Lucy Stone

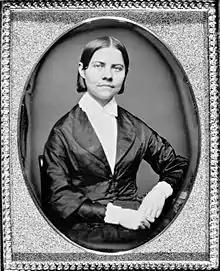
Daguerreotype of Lucy Stone, 1840–1860

Lucy Stone (August 13, 1818 – October 18, 1893) was an American orator, abolitionist and suffragist who was a vocal advocate for and organizer of promoting rights for women. In 1847, Stone became the first woman from Massachusetts to earn a college degree. She spoke out for women's rights and against slavery. Stone was known for using her birth name, after marriage, contrary to the custom of women taking their husband's surname.